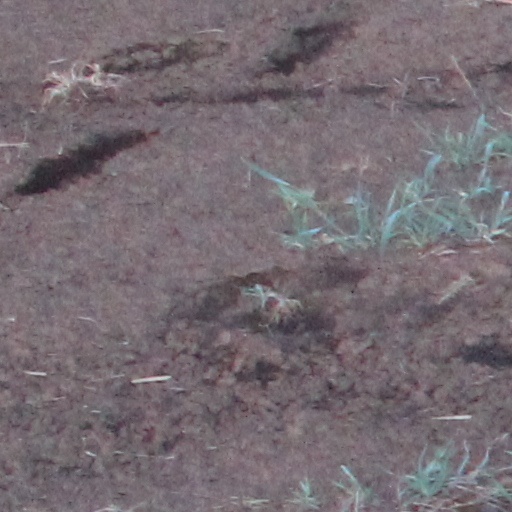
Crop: wheat